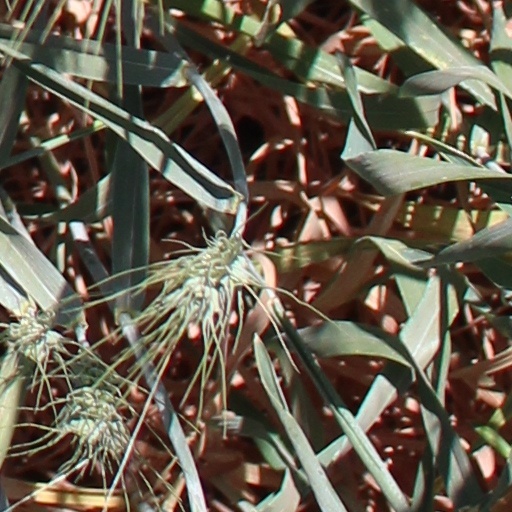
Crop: wheat